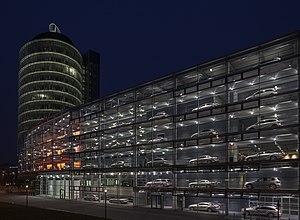
Showroom peut désigner :